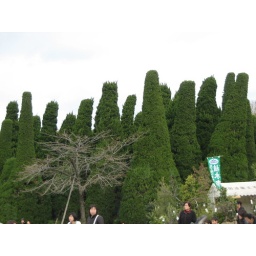
in these trees is where the homeless build there houses